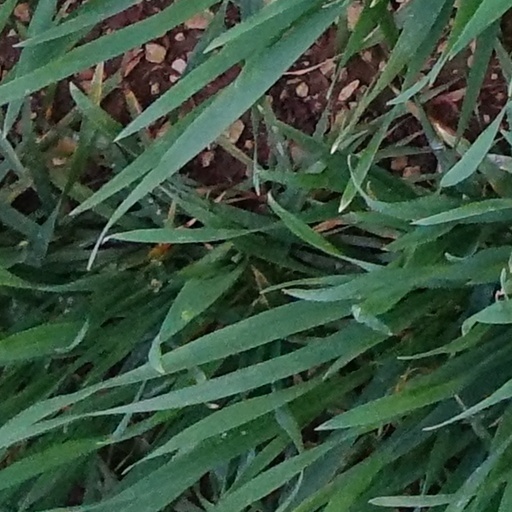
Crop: wheat